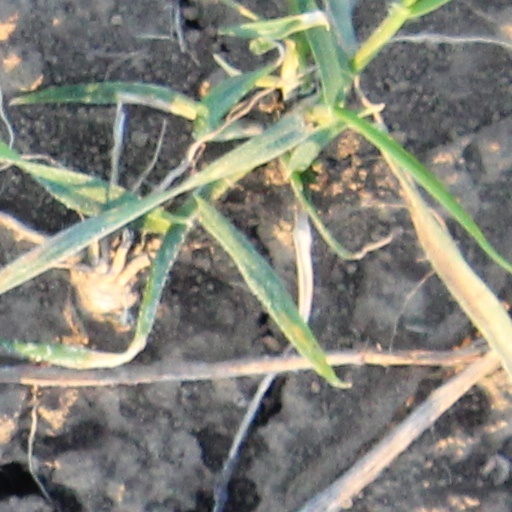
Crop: wheat